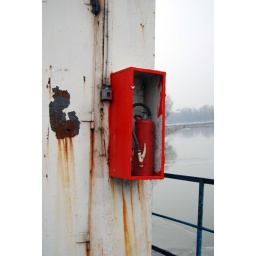
Fire extinguisher in a box on the deck of a barge on a river in Slovakia